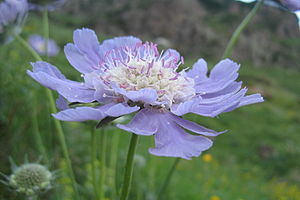
Skabiose
Kaukasisk skabiose (Scabiosa caucasica)
Kaukasisk skabiose (Scabiosa caucasica)
Skabiose er en slægt med ca. 100 arter, som er udbredt i Østafrika, Asien og Europa. Det er enårige eller flerårige, urteagtige planter, der kun sjældent bliver træagtige ved jorden. Stænglerne er ikke kantede, og de har ingen torne. Bladene sidder først i en grundstillet roset, men senere dannes der også stængelbladesom er modsat stillede. Bladpladen er hel til fjerdelt. Blomsterne er samlet i flade, endestillede hoveder, der er omgivet af 1-3 kredse af højblade. De yderste, kronbladsagtige og stråleformede blomster er hudtynde og let tandede. De inderste kroner er smalle og næsten rørformede. Frugterne er nødagtige.